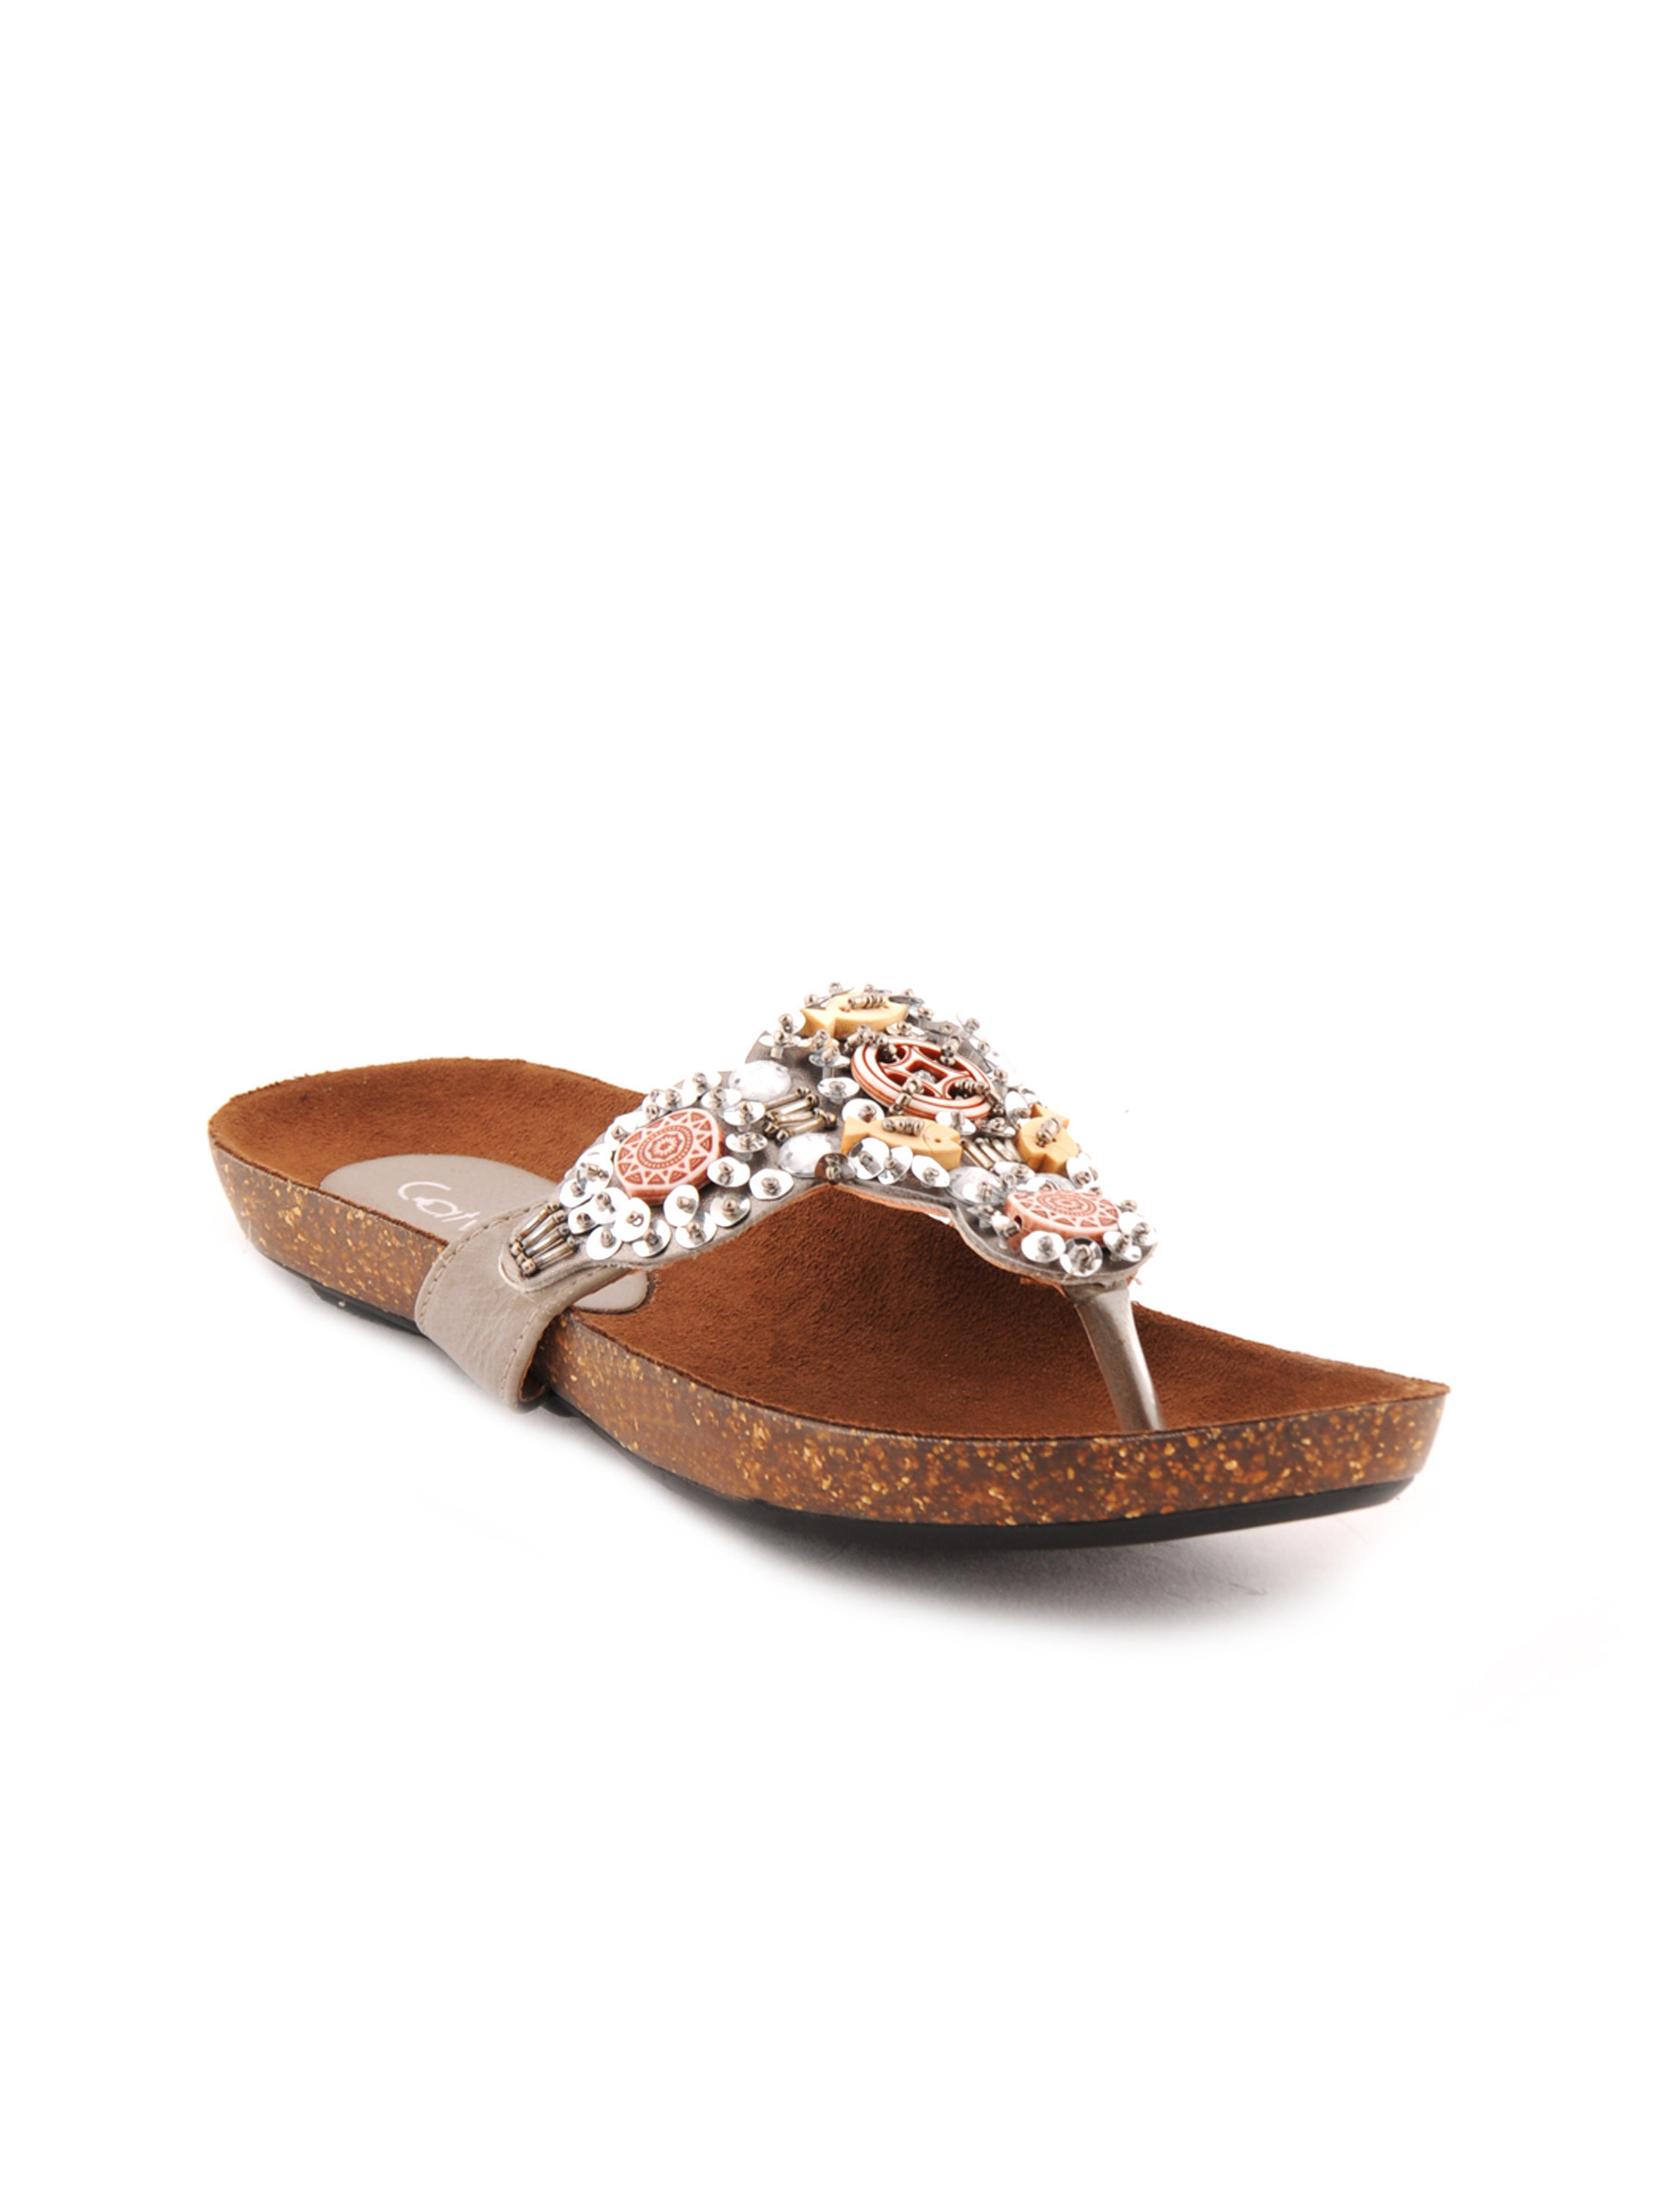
Catwalk Women Lifestyle Grey Flats
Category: Footwear / Shoes / Heels
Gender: Women
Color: Grey
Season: Winter 2015
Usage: Casual